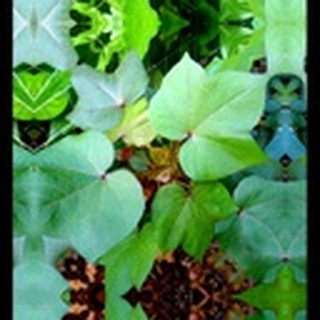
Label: healthy_cotton